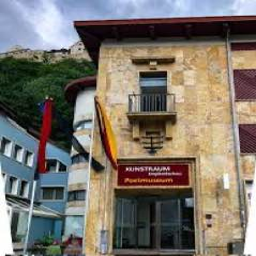
Liechtenstein PostalMuseum